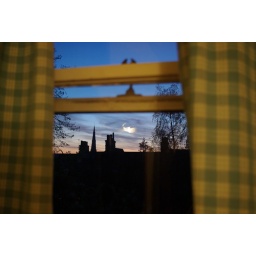
fish in sky